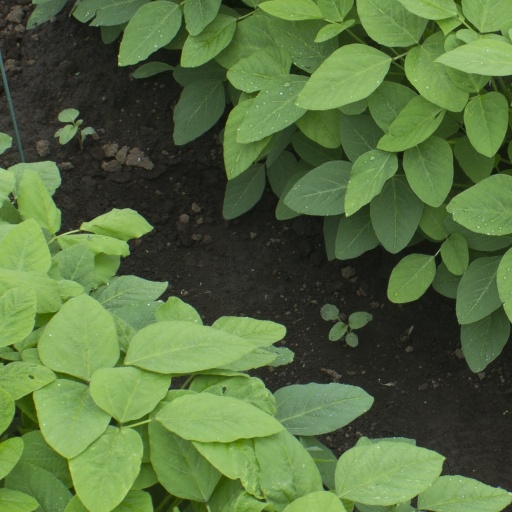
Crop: soybean